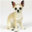
Label: dog